Sendai Domain

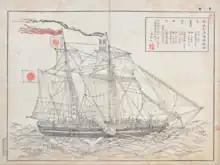
Kaisei Maru was one of the first Japanese western-style sailing ships, 1858

The , also known as the , was a domain of the Tokugawa Shogunate of Japan during the Edo period from 1600 to 1871.